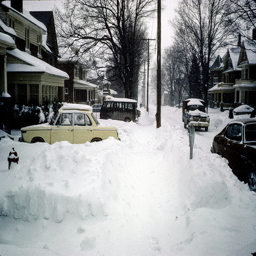
Several older (50's era) cars are snowed parked in the driveway or street and are covered in snow.
Cars are parked in heavy snow beside some houses.
Cars are parked in driveways in deep snow.
Streets filled with snow and cars and homes beside the street.
A road is shown with snow over everything.